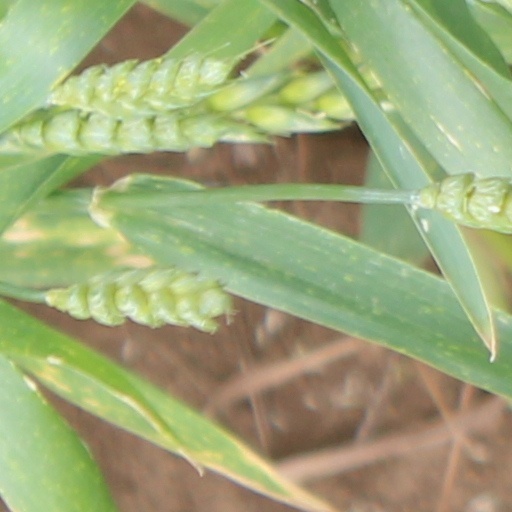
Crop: wheat